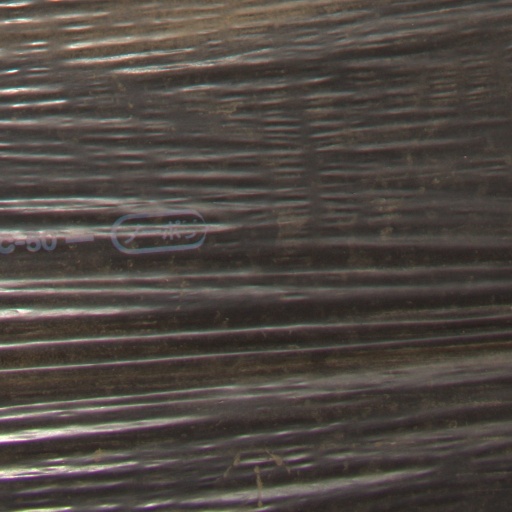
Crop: Jerusalem artichoke